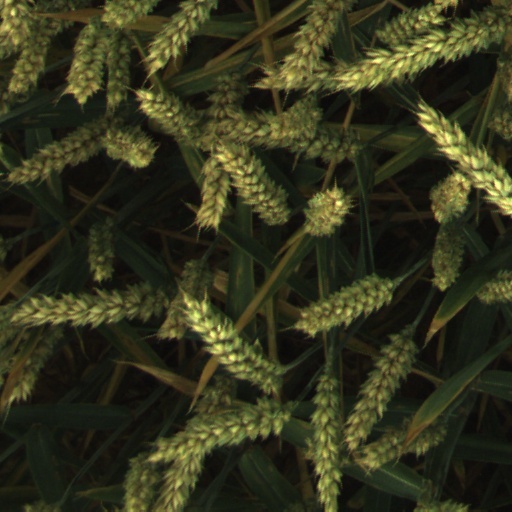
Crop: wheat